Sattal

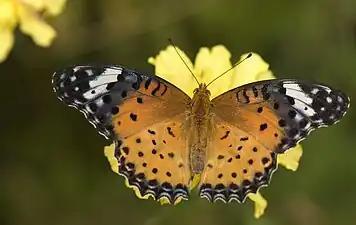
Argynnis butterfly

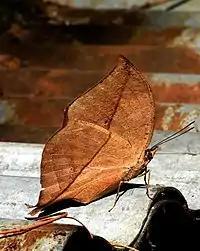

Some of the butterflies found at Sattal includes Indian Fritillary ("Argynnis hyperbius"), Peacock Pansy ("Junonia almana"), Blue Peacock ("Papilio arcturus"), Paris Peacock ("Papilio paris"), Red-base Jazebel ("Delias pasithoe"), Red lacewing ("Cethosia biblis"), Yellow Pansy ("Junonia hierta"), Tawny Rajah ("Charaxes bernardus"), Red Helen ("Papilio helenus"), Large silverstripe ("Argynnis childreni"), Indian oakleaf ("Kallima inachus") and thousands of others. The forests also homes one of the largest moth in the world, the Atlas moth ("Attacus atlas") . The Atlas moth is one of the largest lepidopterans, with a wingspan measuring up to 24 cm (9.4 in) and a wing surface area of about 160 cm (~25 in). It is only surpassed in wingspan by the white witch (Thysania agrippina) and Attacus caesar, and in wing surface area by the Hercules moth (Coscinocera hercules). As in most Lepidoptera, females are noticeably larger and heavier than males, while males have broader antennae.